BBC Far Eastern Relay Station

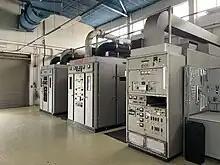
Multiple senders (radio transmitters) were housed in a large hall at BBC Far Eastern Relay station

By this time, the receiving station feeding the senders at Kranji had moved twice, first to Yew Tee Army Camp, where Plessey PRD200, Plessey PRD200, Racal RA133A Diversity and bandscanner receivers operated using an existing military antenna. That temporary arrangement was replaced on 1 December 1977 by a new receiving station at Sungei Punggol on the banks of the river. The receiving station building, a Marconi omni-directional antenna and one antenna tower were on dry land with the remaining 7 towers supporting 4 Rhombic and 2 sloping V aerials erected over the river estuary and only accessible by boat. 6 Plessey PRD200, 10 Channel diversity receivers, a Plessey PR2250 search receiver and a Plessey PR2250 receiver modified for bandscanning were now used to capture the signal to be relayed, all under remote control from the transmitting site at Kranji. The link between receivers and transmitters was carried by two paths to offer redundancy: a cabled PCM system, and a radio link on the hill at Bukit Timah. With the arrival of a satellite feed of the programmes from London, the Punggol receiving station was demoted to backup status until its closure in 1990.